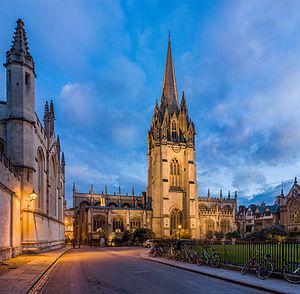
L'église universitaire Sainte-Marie-la-Vierge est une église située du côté Nord de High Street à Oxford. C'est le pôle autour duquel l'université d'Oxford s'est développée. Sa paroisse est presque uniquement constituée de bâtiments de l'université et de ses collèges.
L’université d'Oxford, située dans la ville du même nom, à 90 km au nord-ouest de Londres, dans le comté d'Oxford ou Oxfordshire, dans l'Angleterre du Sud-Est, est l'une des plus prestigieuses universités sur le plan mondial. Elle est également la plus ancienne université britannique.